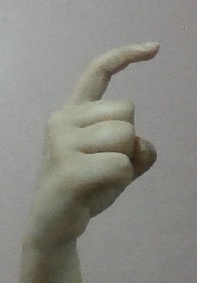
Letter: ra